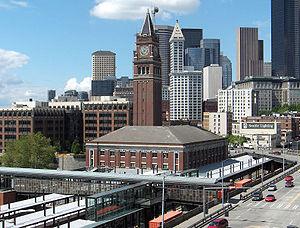
La gare de King Street est une gare ferroviaire des États-Unis située dans la ville de Seattle dans l'État de Washington; elle est desservie par Amtrak et Sound Transit. C'est une gare avec personnel.